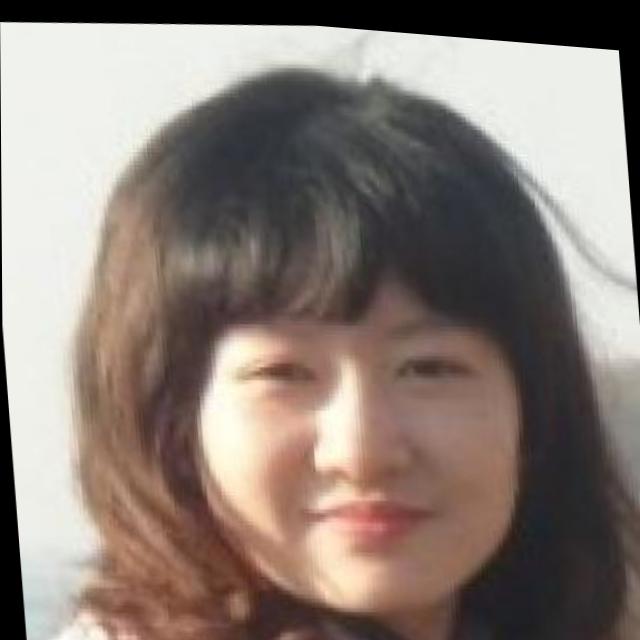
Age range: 21-44